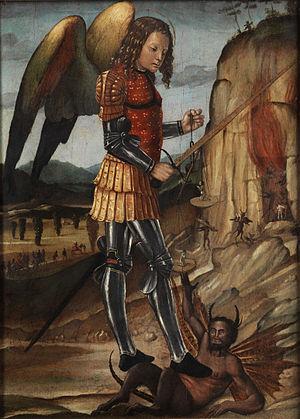
La Guerre des anges ou Guerre dans les cieux ou Guerre des fils de lumière contre les fils des ténèbres est un épisode eschatologique de la fin des temps dans le christianisme. Plusieurs prophètes de Dieu annoncent une guerre finale d'Apocalypse dans les cieux, et une victoire définitive de Dieu, et de l'archange Michel et de sa milice céleste d'anges, sur Lucifer et ses anges déchus.
La pesée des âmes désigne la psychostasie dans le christianisme et peut apparaître dans deux contextes : lors d'un premier jugement intervenant directement après la mort de l'individu ou alors au moment du Jugement Dernier. Bien qu'il y ait de nombreuses variantes, au Moyen Âge l'image type de la pesée des âmes représente l'archange Michel, chef de la milice des anges, procédant au jugement des défunts par le biais d'une balance avec laquelle il pèse leurs bonnes et mauvaises actions ; c'est le plateau le plus lourd qui l'emporte. Il y a donc un problème de terminologie car ce n'est pas en réalité l'âme qui est pesée mais bien ses actions. C'est du moins ce qui ressort clairement à la lecture des textes. Il est donc préférable de se contenter d'appeler ce motif « la pesée ». Est aussi présent dans cette scène le diable qui tente de faire pencher le plateau du mal afin d'emporter l'âme en Enfer.